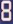
Number: 8